East Jerusalem

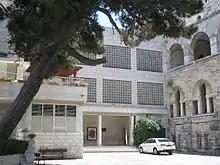
The new building is Schmidt's Girls College.

The term "East Jerusalem" sometimes refers to the area which was incorporated into the municipality of Jerusalem after 1967, covering some , while sometimes it refers to the smaller area of the pre-1967 Jordanian-controlled part of the Jerusalem municipality, covering . 39 percent (372,000) of Jerusalem's 800,000 residents are Palestinian, but the municipal budget allocates only 10% of its budget to them.